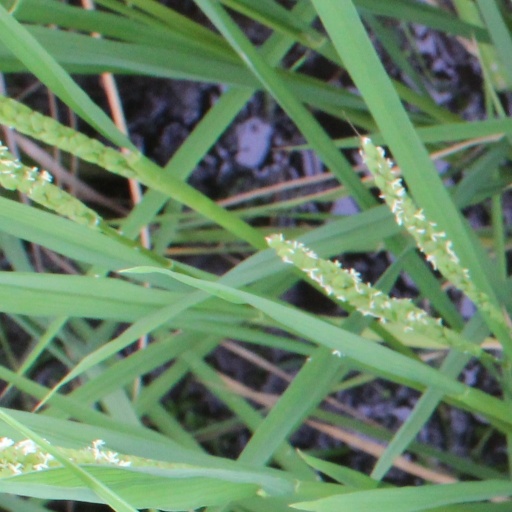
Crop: rice